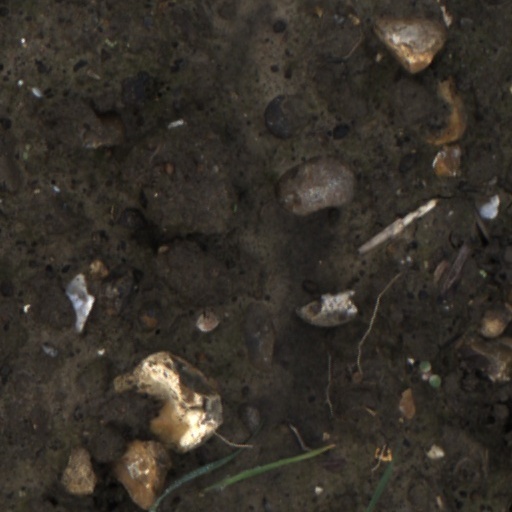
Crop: wheat